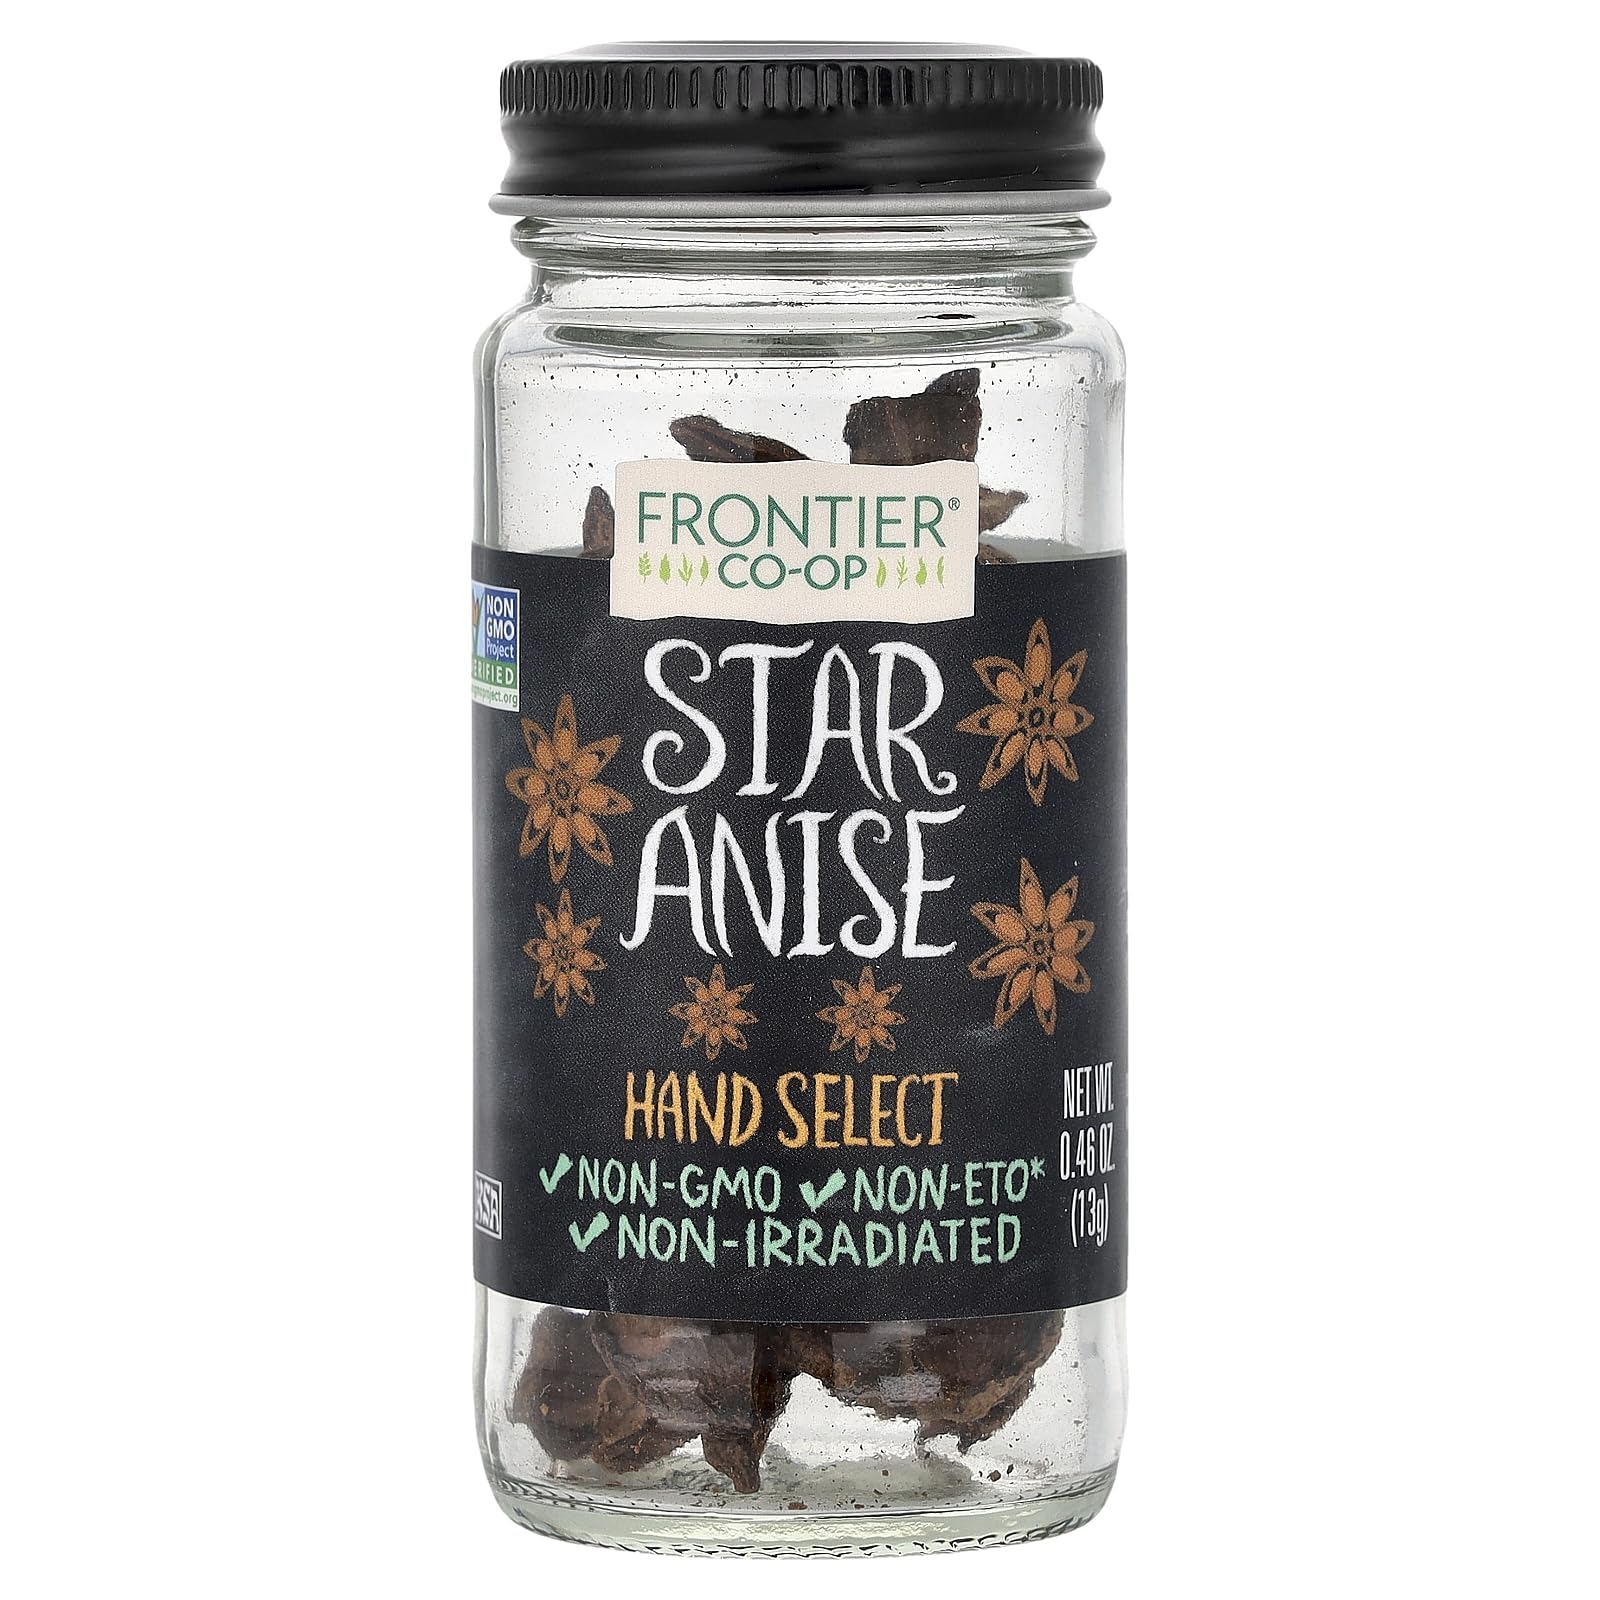
Item Name: Frontier Co-Op, Star Anise Hand Select, 0.46 Ounce
Bullet Point 1: Hand Select
Bullet Point 2: Non-GMO Project Verified
Bullet Point 3: Kosher
Bullet Point 4: Non-ETO*
Bullet Point 5: Non-Irradiated
Product Description: Anise Seeds Spices And Herbs
Value: 0.46
Unit: Ounce

Price: 4.22